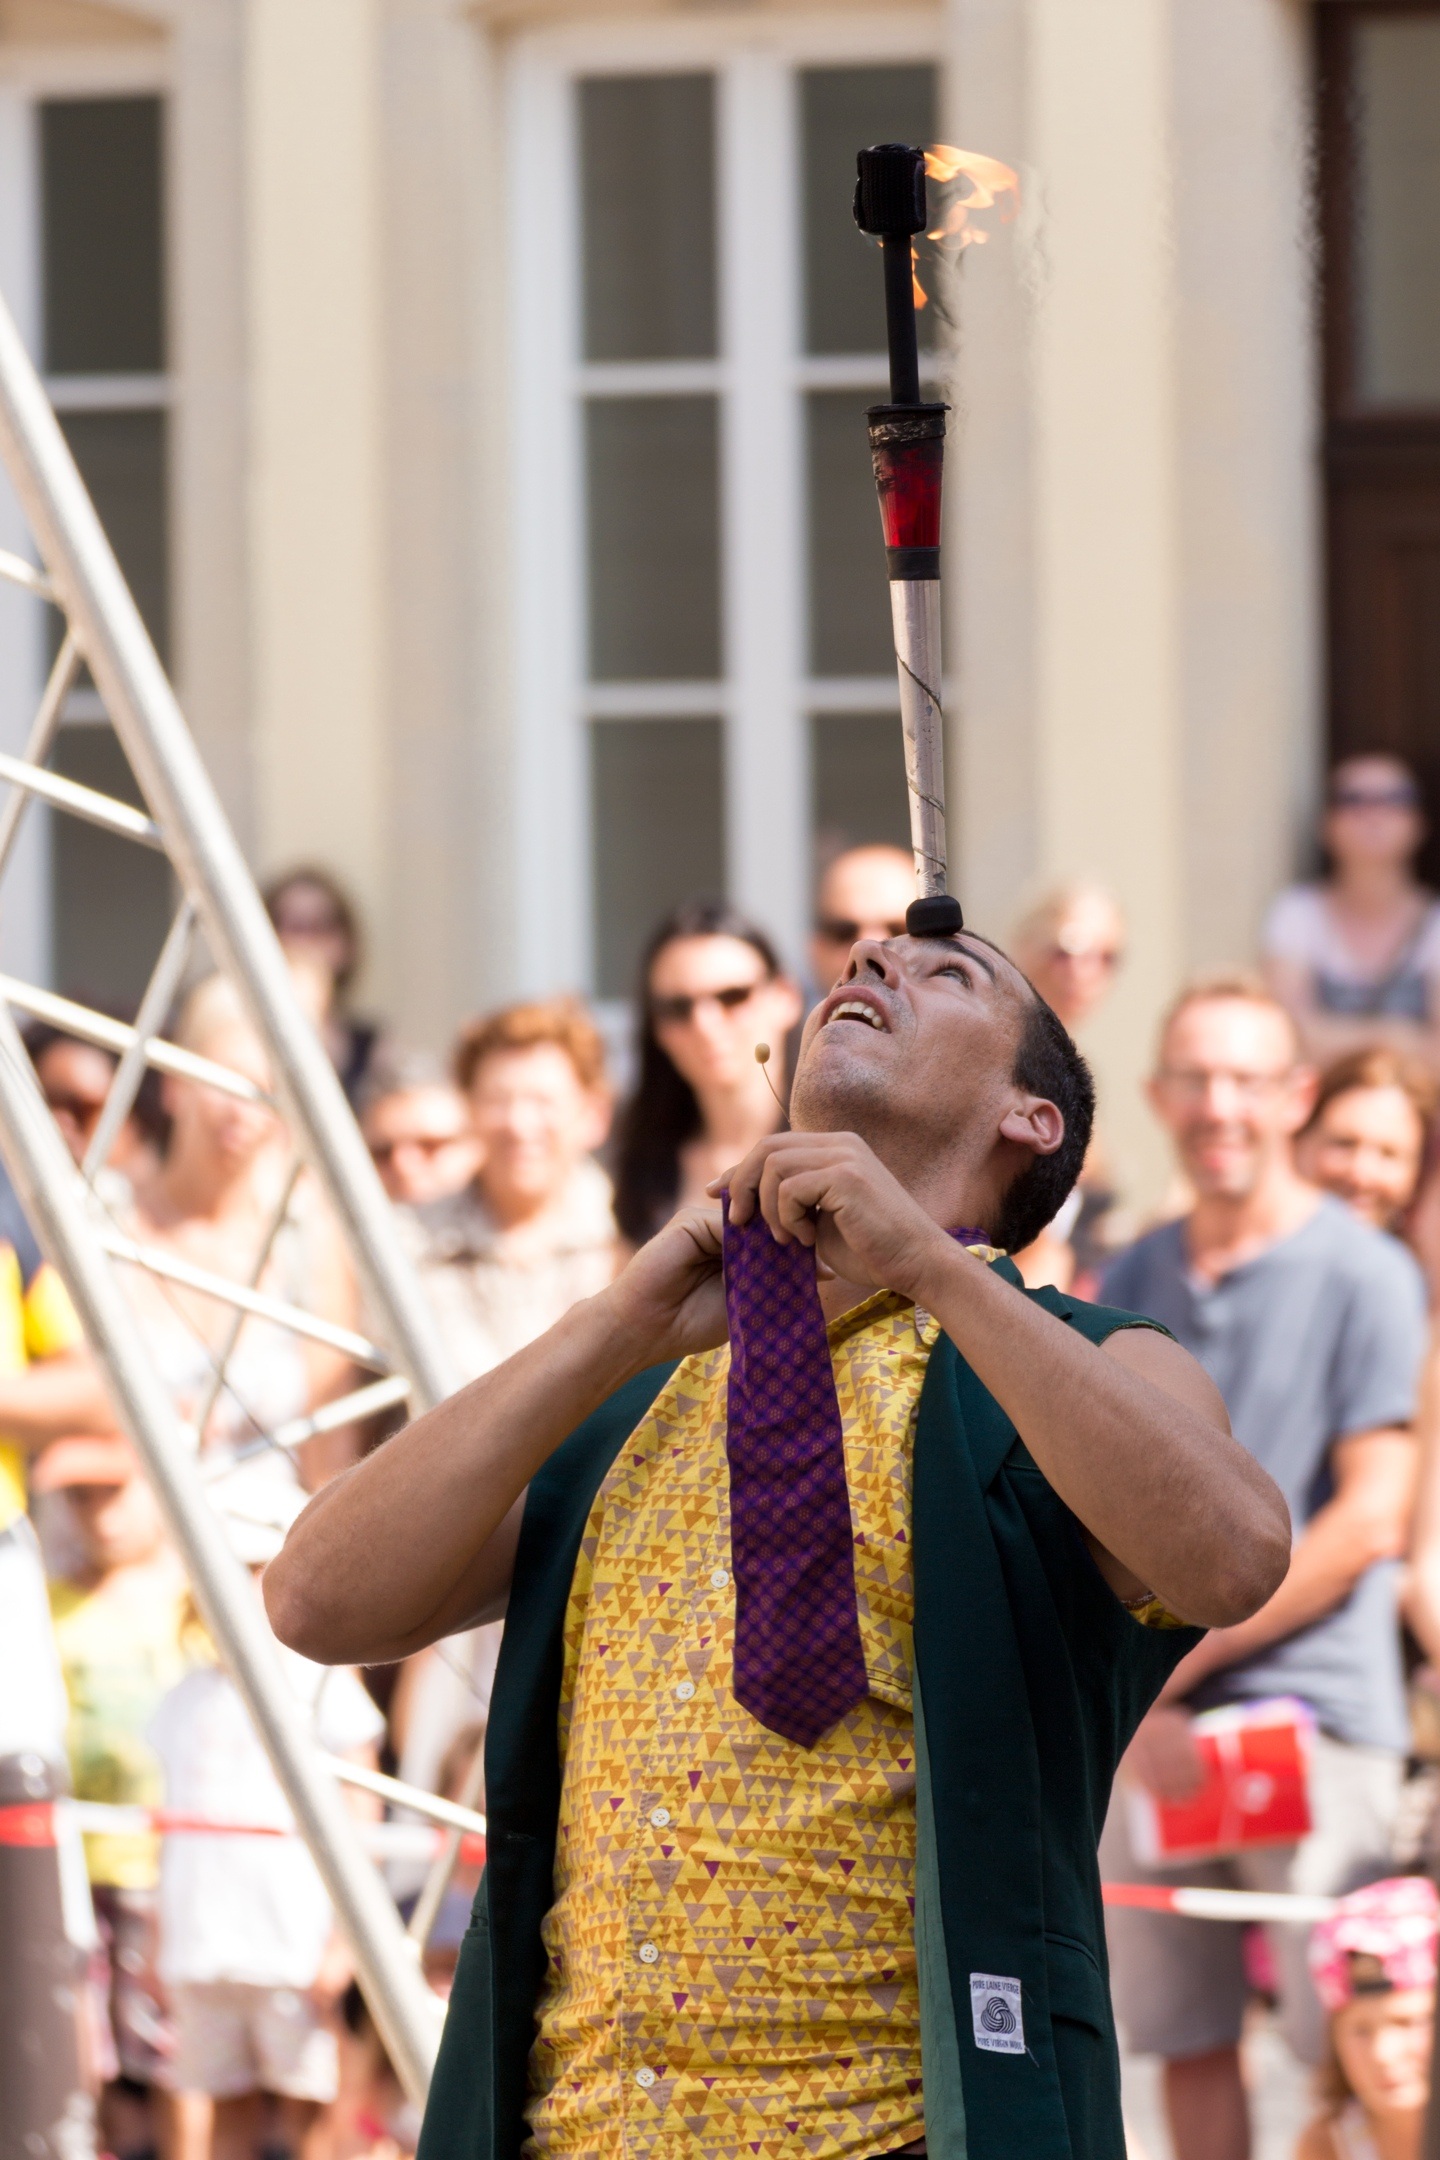
fire, festival, luxembourg, juggle, tradition, juggler, street artists